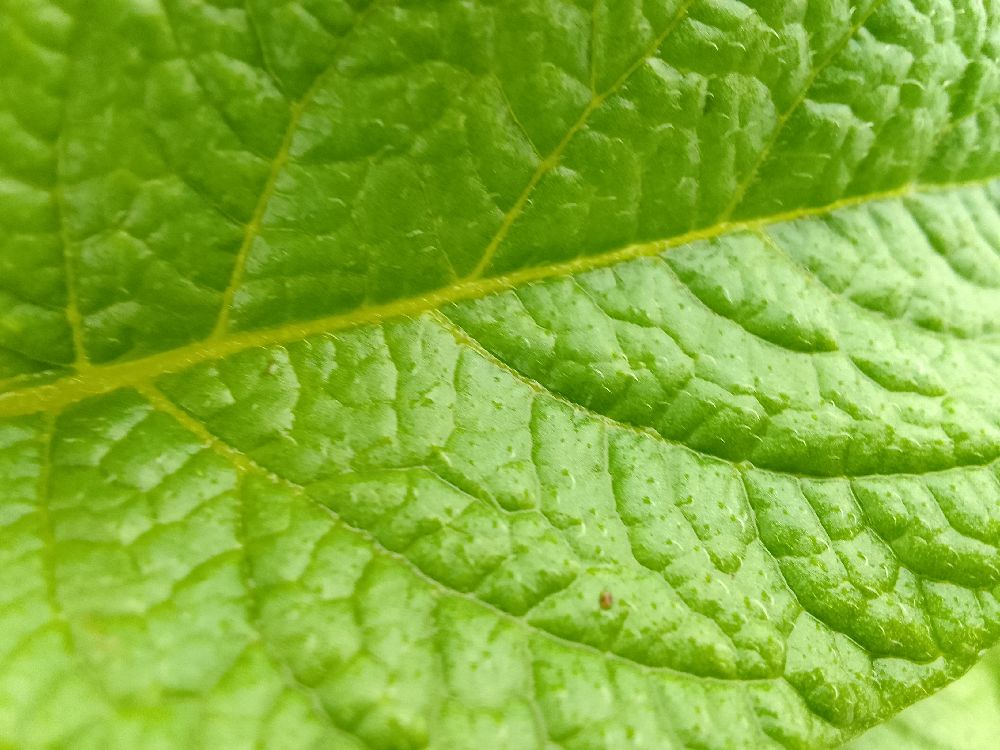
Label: Healthy